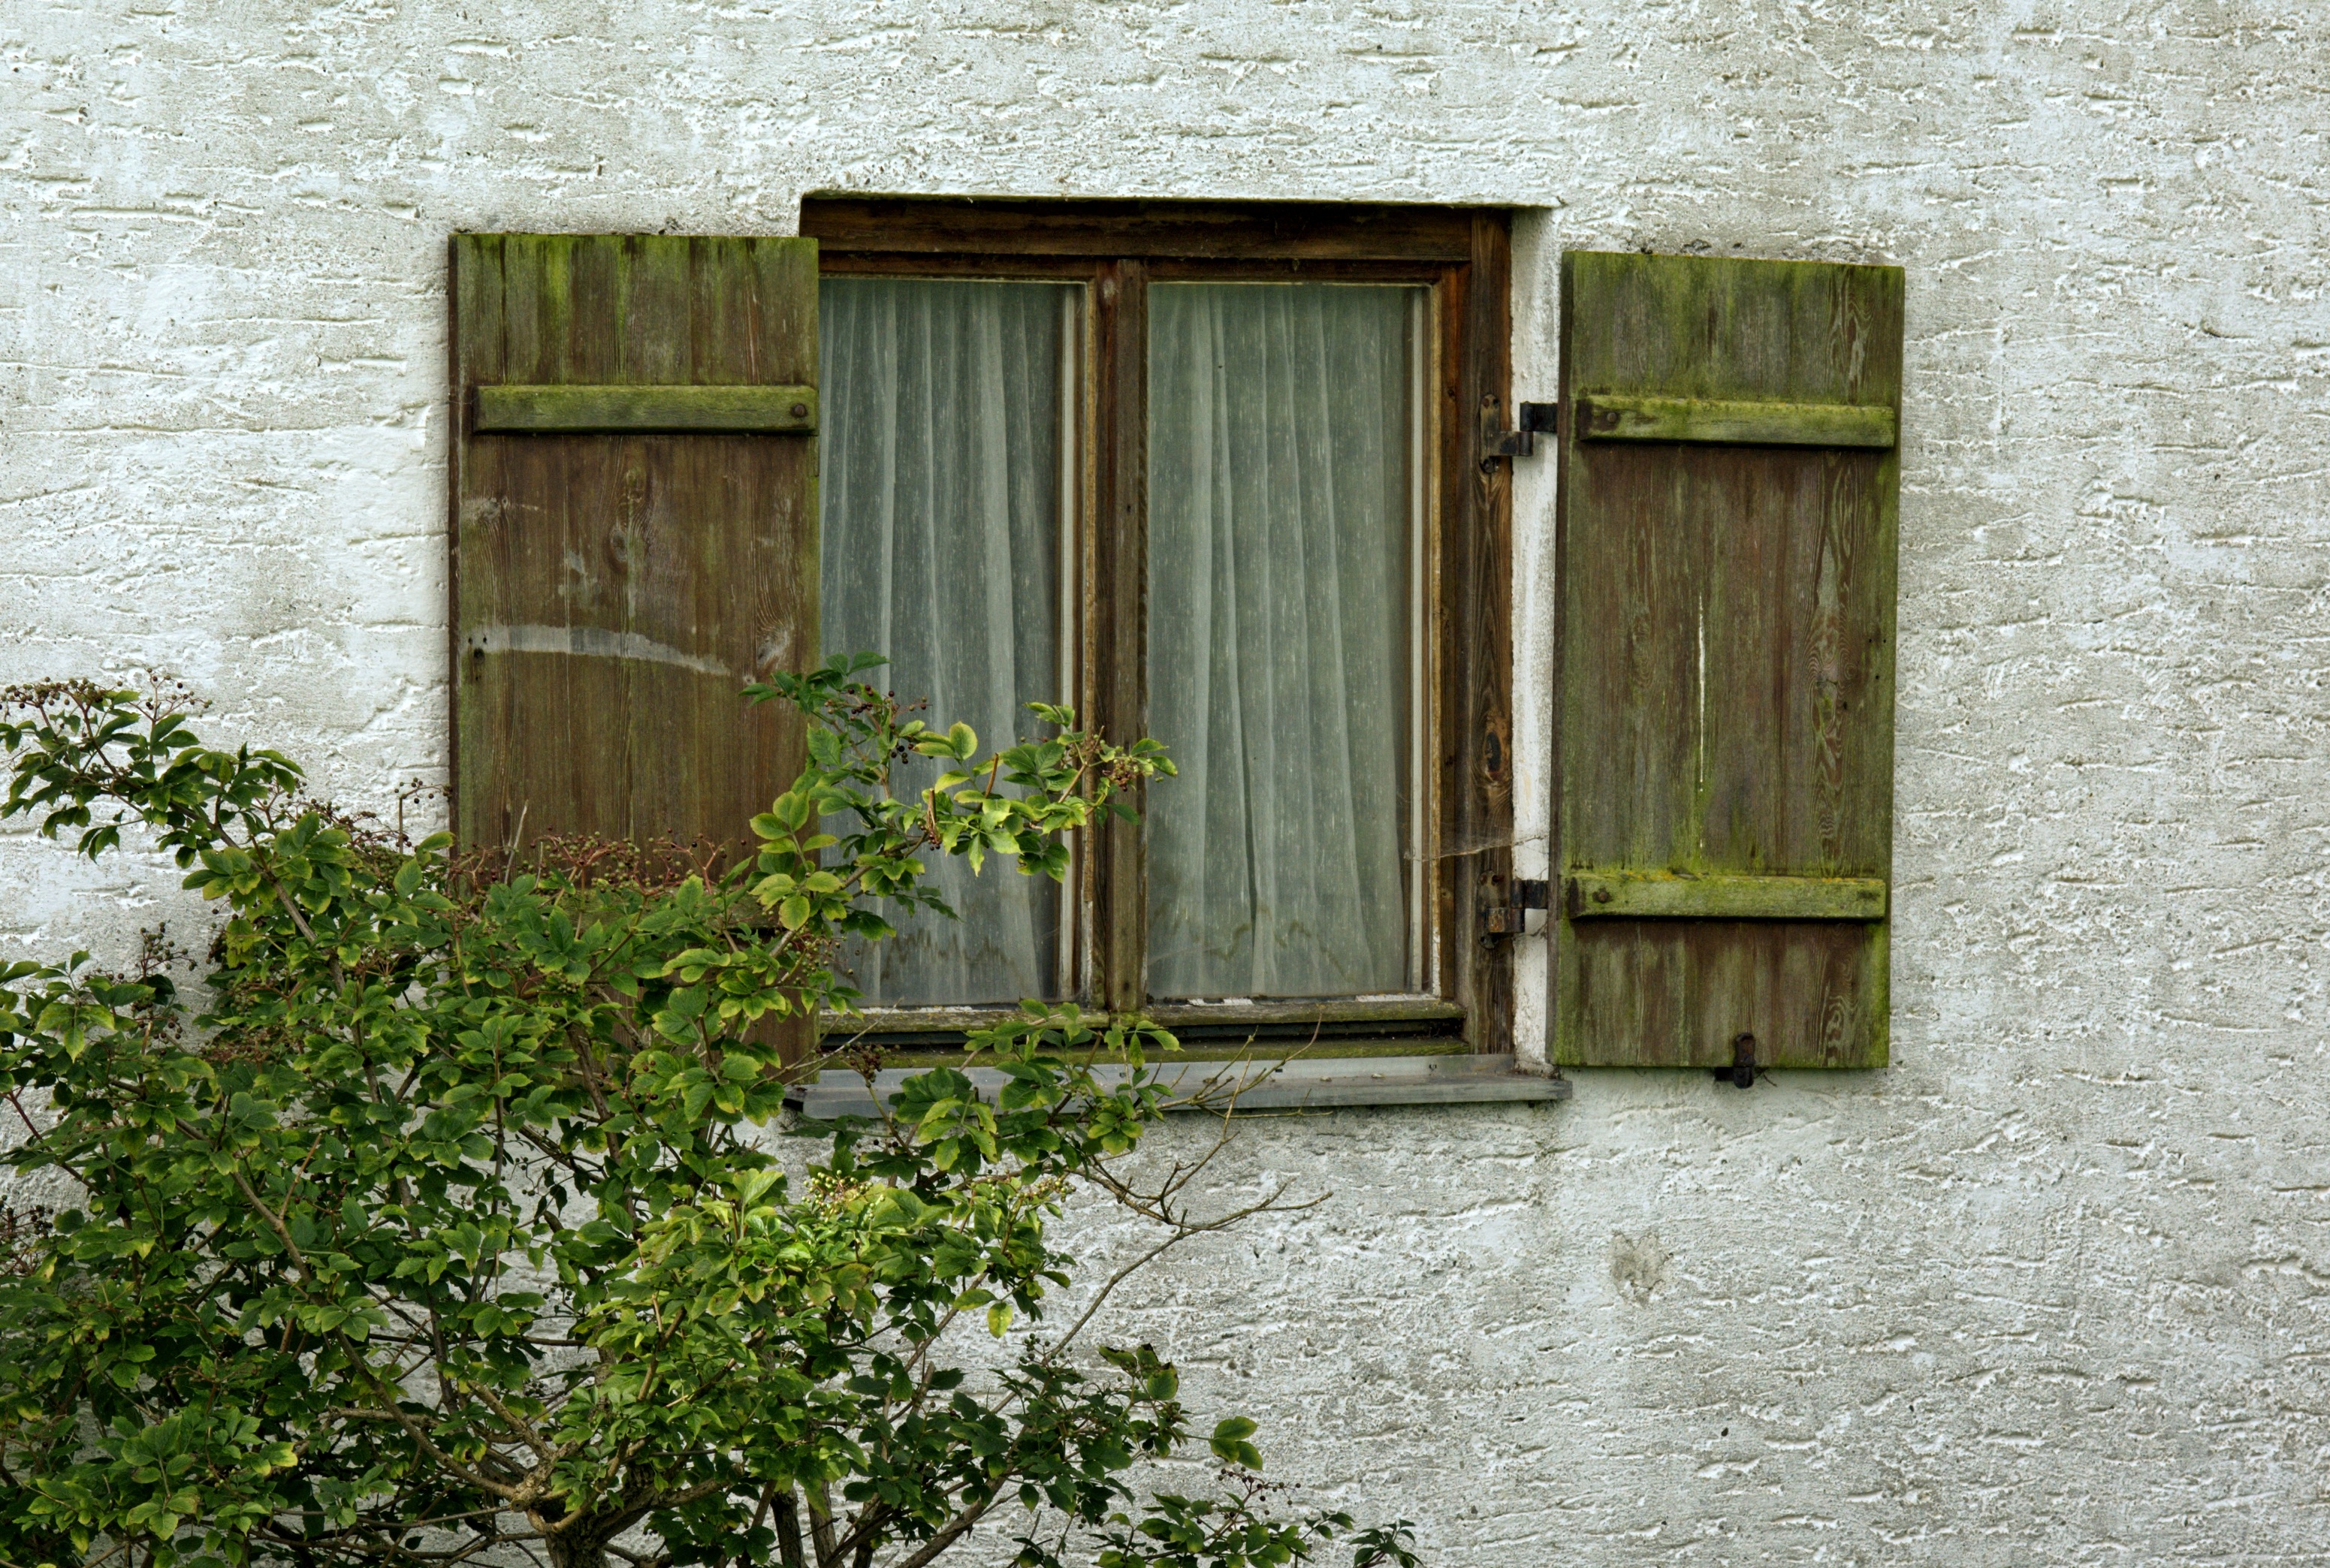
architecture, wood, house, window, building, old, home, wall, shed, green, cottage, facade, door, shutter, estate, break up, wooden windows, urban area